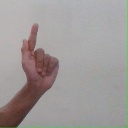
अक्षर: ळ